Ramona Falls (band)

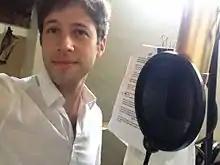
Brent Knopf of Ramona Falls recording vocals in 2016

Ramona Falls is an indie rock project founded by Brent Knopf and based in Portland, Oregon. The band name is taken from a waterfall located near Mount Hood, a place where Knopf used to hike as a child. Brent Knopf co-founded Menomena before departing in 2011, and is also one-half of EL VY, a collaboration with The National's Matt Berninger.